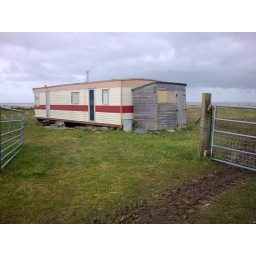
van in its field